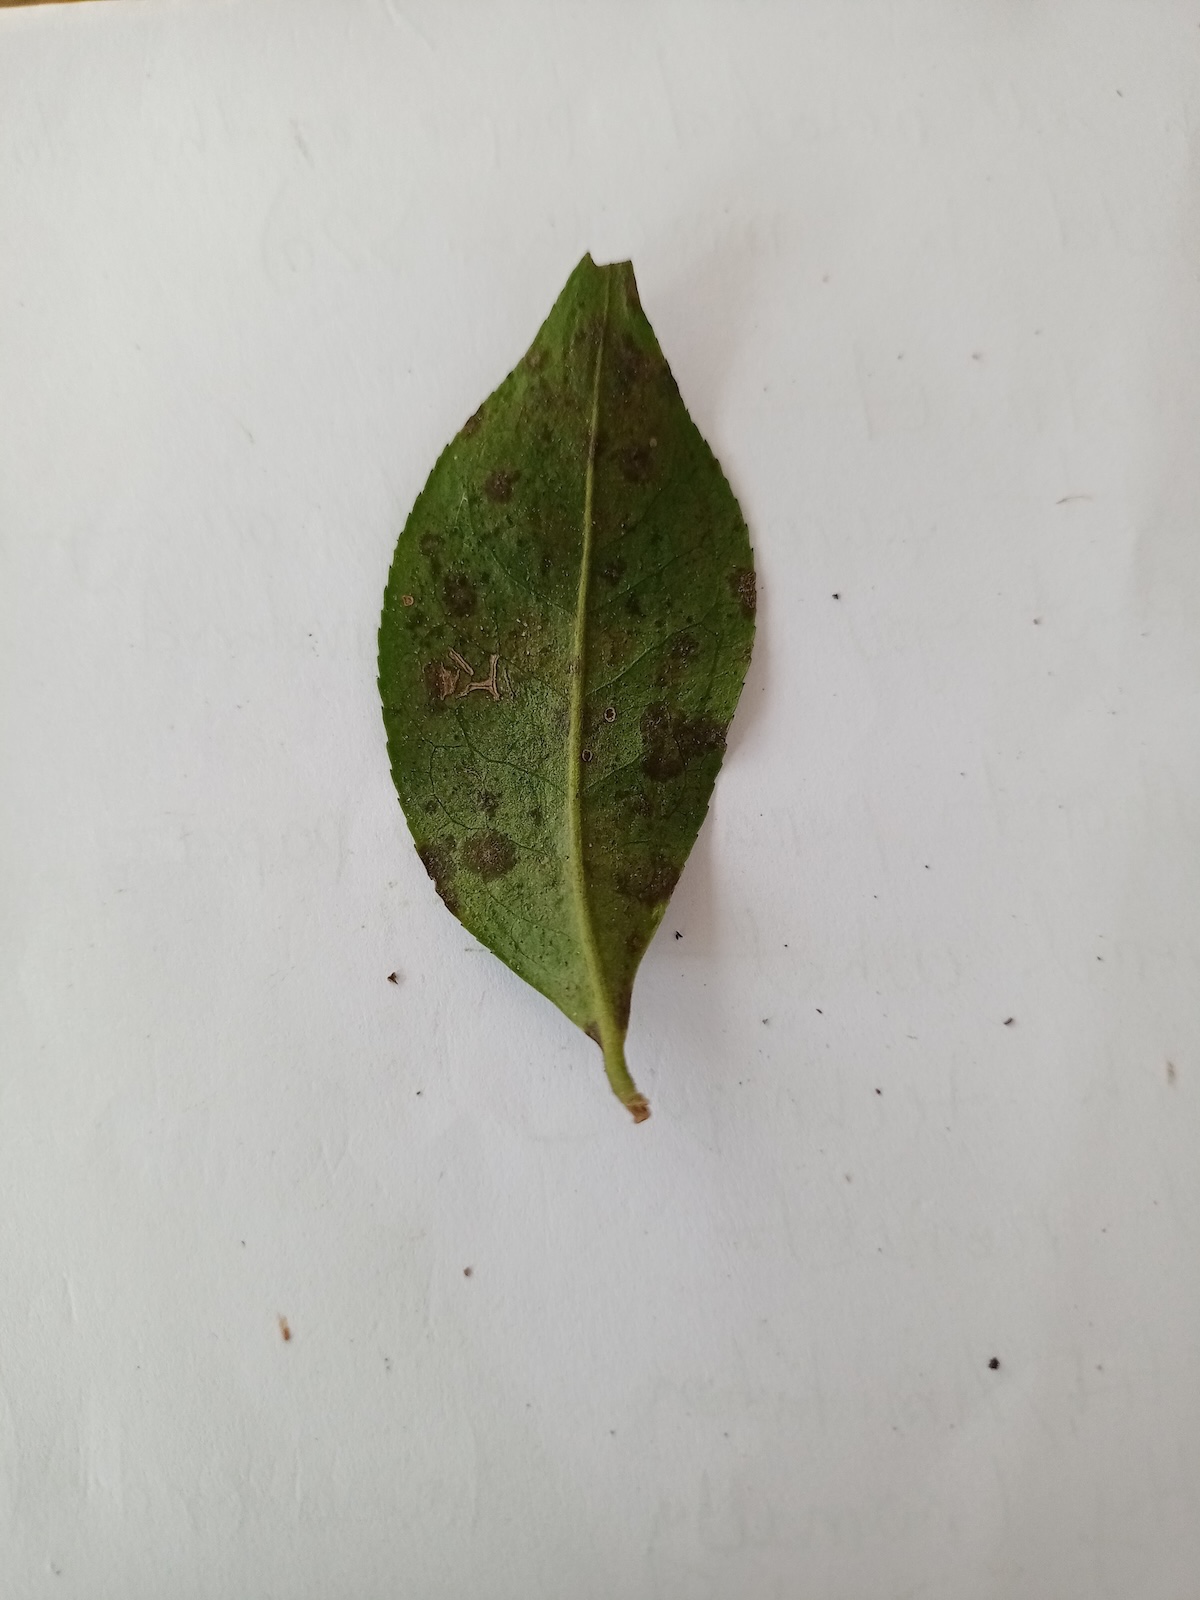
Label: Tea algal leaf spot